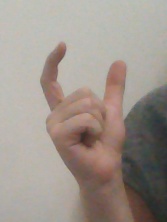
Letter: nun